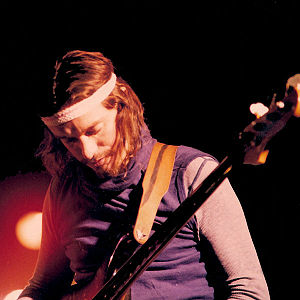
Jaco Pastorius
John Francis Anthony "Jaco" Pastorius III var el-bassist og komponist.